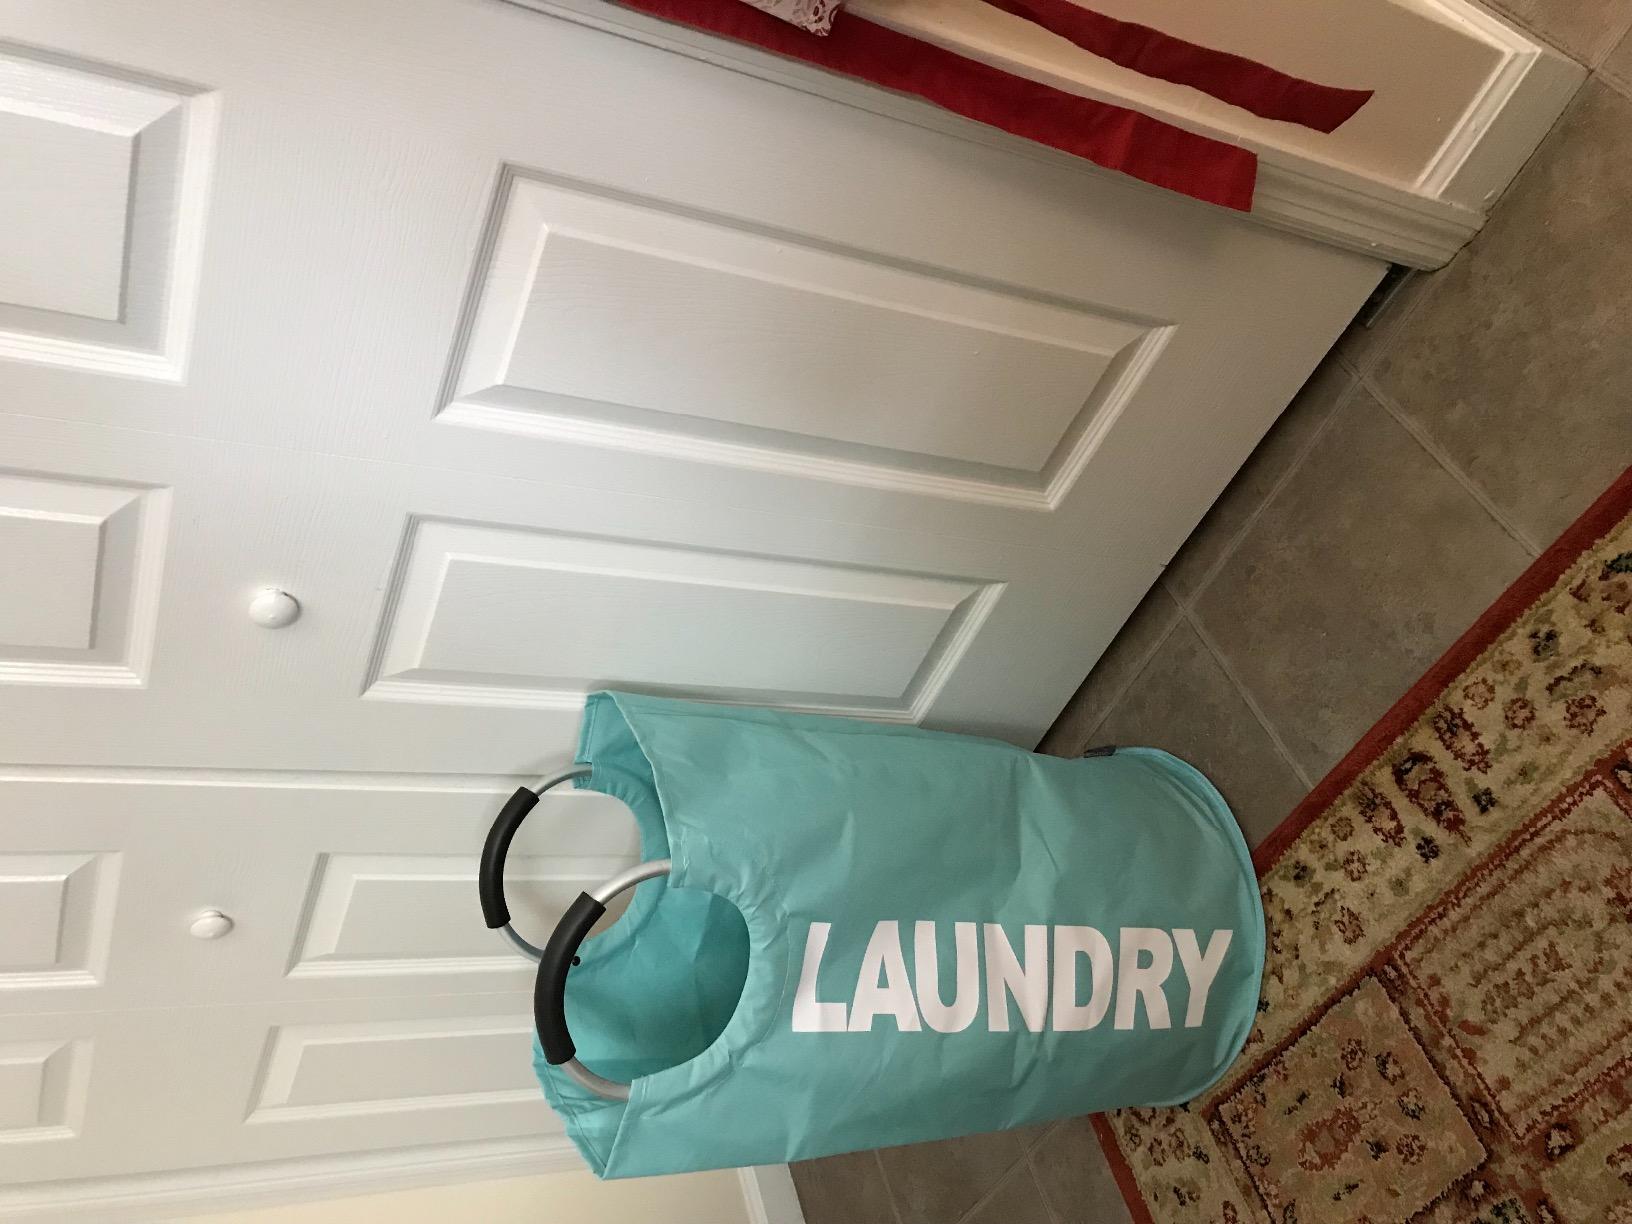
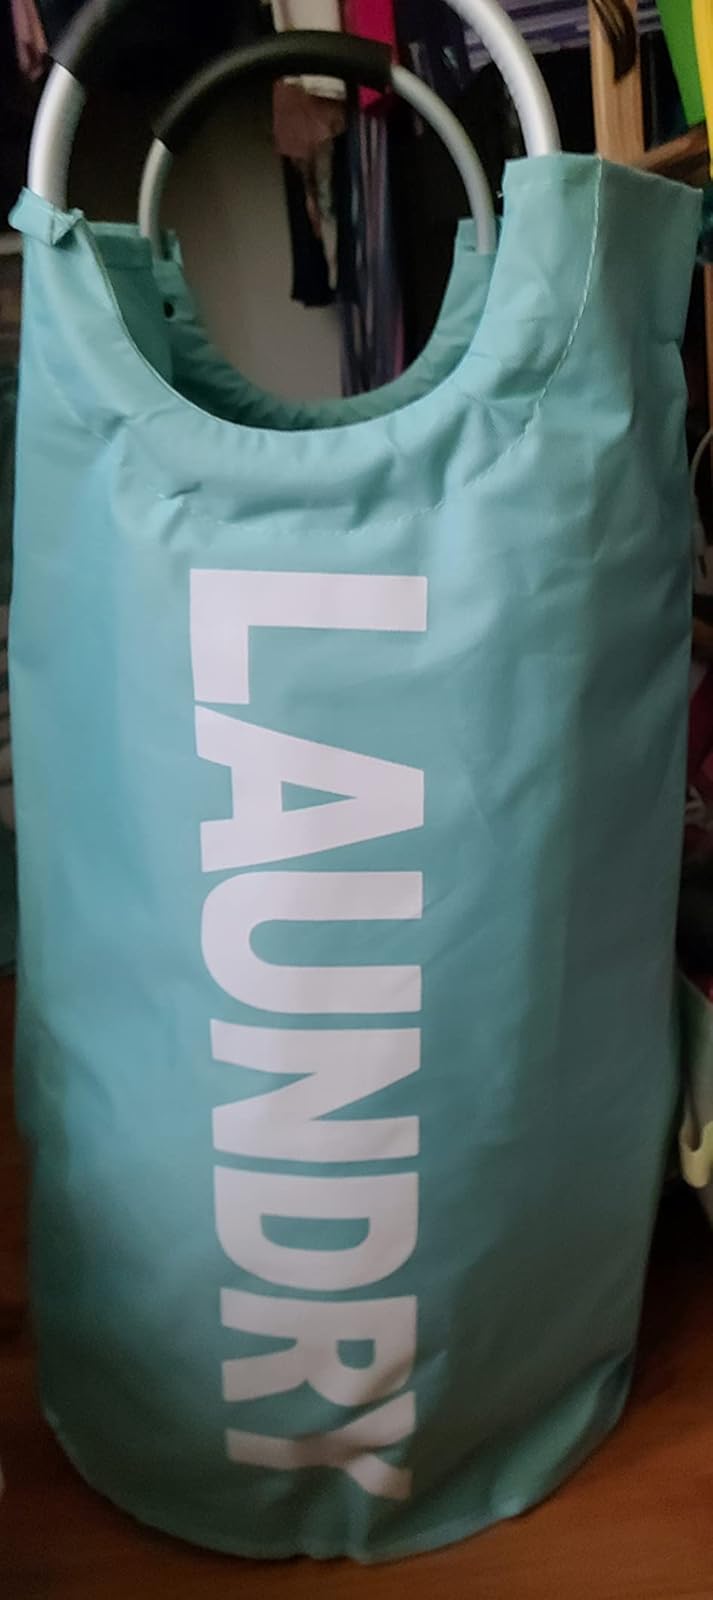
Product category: items_hamper
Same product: yes